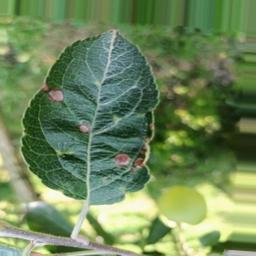
Label: Alternaria